Church of Saint Demetrius, Budapest

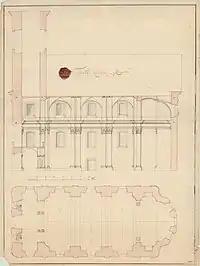
The plan of the church by Ádám Mayerhoffer (1741)

The first group of Serbian refugees arrived at Buda in the first half of November 1690. They belonged to the Great Migration of the Serbs from the Ottoman Empire to the Habsburg Empire led by Arsenije III Crnojević, the Archbishop of Peć and Serbian Patriarch. The Cameral Administration of Buda resettled almost 600 families in the part of the Lower Town between Castle Hill and Gellért Hill which had been destroyed during the siege of Buda in 1686. The new neighbourhood was called Tabán, or officially Ratzenstadt (Rácváros), i.e. the "town of the Serbs". The first census in 1696 found more than 1000 Serbian families in the Tabán (about 5000 people). The majority of the new settlers followed the Orthodox faith: 461 of the taxpayer heads of families belonged to the Serbian Orthodox Church and 250 were Catholics in 1702.